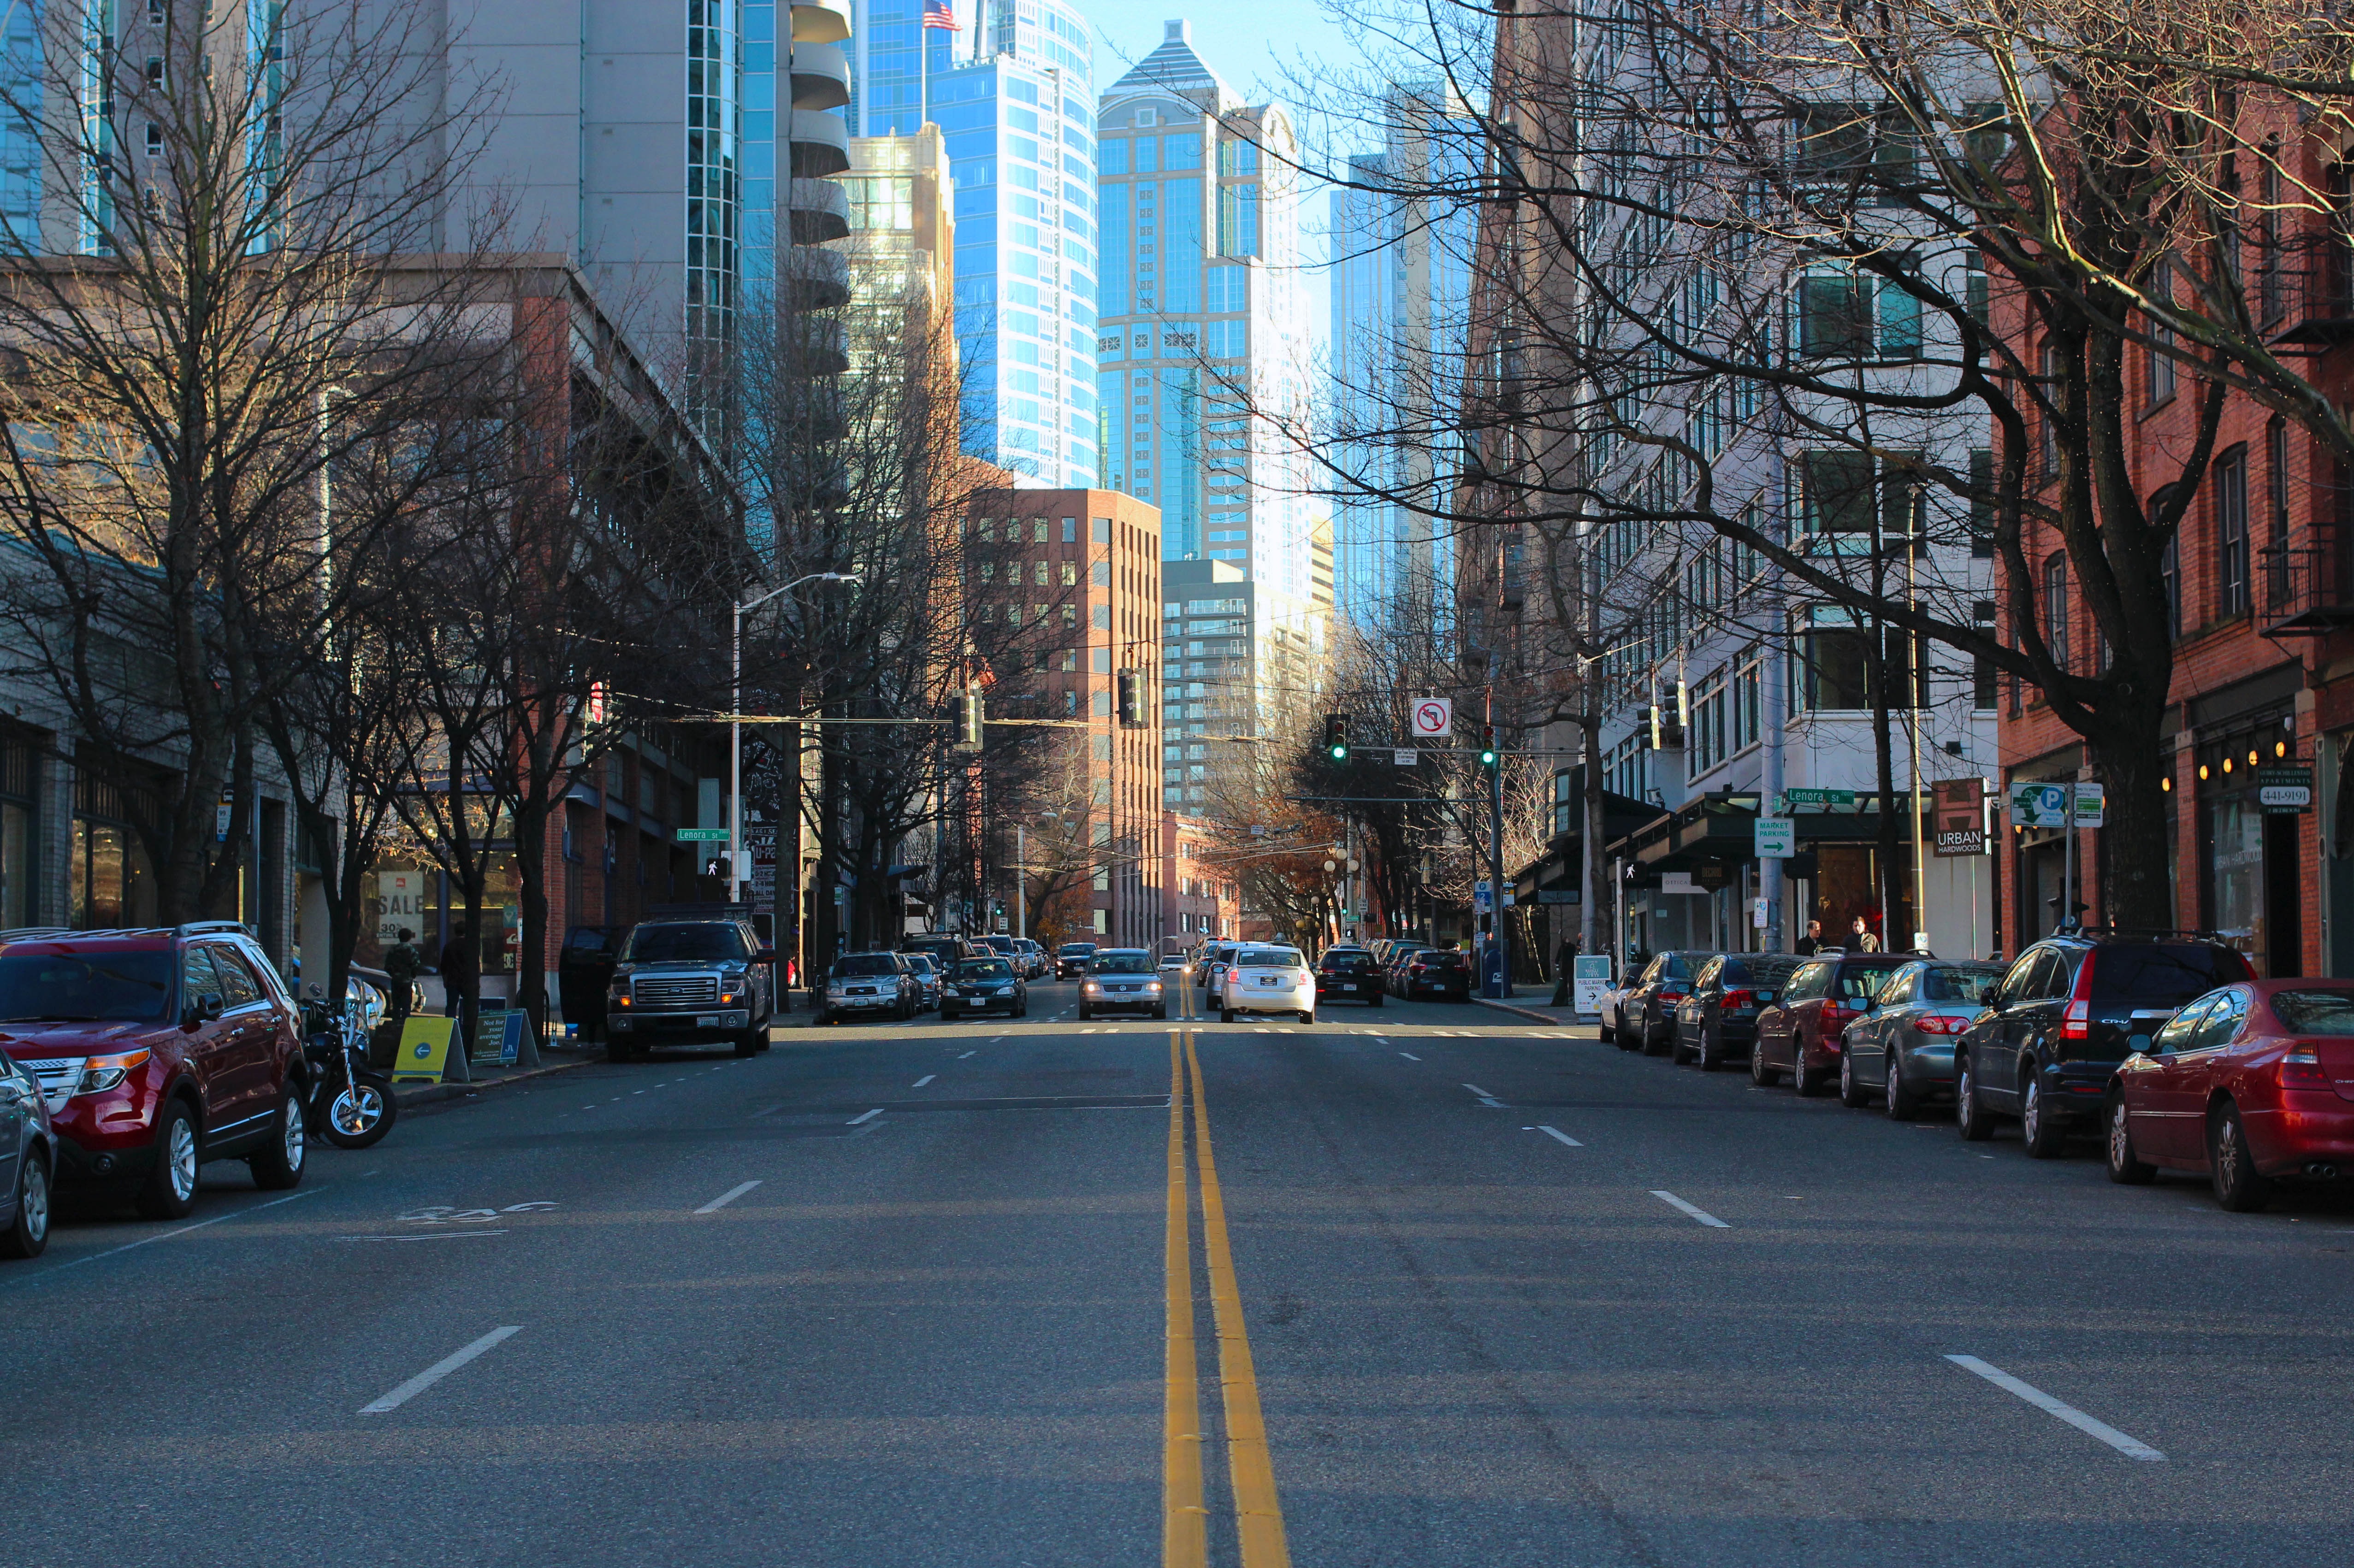
pedestrian, road, traffic, street, town, city, skyscraper, cityscape, downtown, evening, lane, infrastructure, metropolis, neighbourhood, urban area, residential area, human settlement, metropolitan area